Modèle 1892 revolver

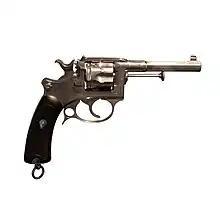
The MAS 1887, a variant of the MAS 1885 chambered in 8mm, and precursor to the MAS 1892

Though it was originally designed to serve as a commissioned officer's personal sidearm, over 350,000 Modèle 1892 revolvers were manufactured between 1892 and 1924. It was issued in the French Army, French Navy, and French Gendarmerie, amongst others. It is commonly, but mistakenly, called a "Lebel revolver" after the name of Colonel Nicolas Lebel, although there is no evidence whatsoever that Lebel had any involvement in the creation of the gun or its ammunition. Non-commissioned officers continued to carry the older Mle 1873 service revolver, but were also frequently issued .32 ACP automatic pistols (the Ruby pistol) during World War I. The Mle 1892 was later officially replaced by semi-automatic pistols in 1935, but many saw service during World War II and were brought to the United States as souvenirs.